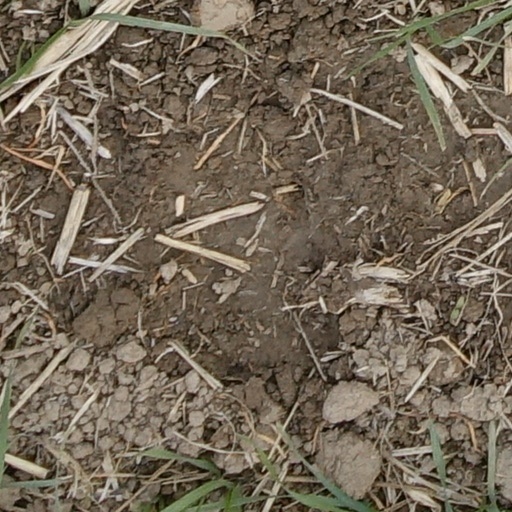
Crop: wheat